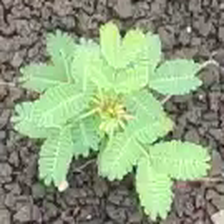
Weed species: Dwarf_cassia_(Chamaecrista pumila)